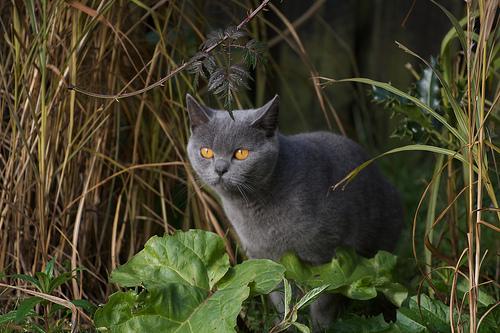
Breed: British Shorthair